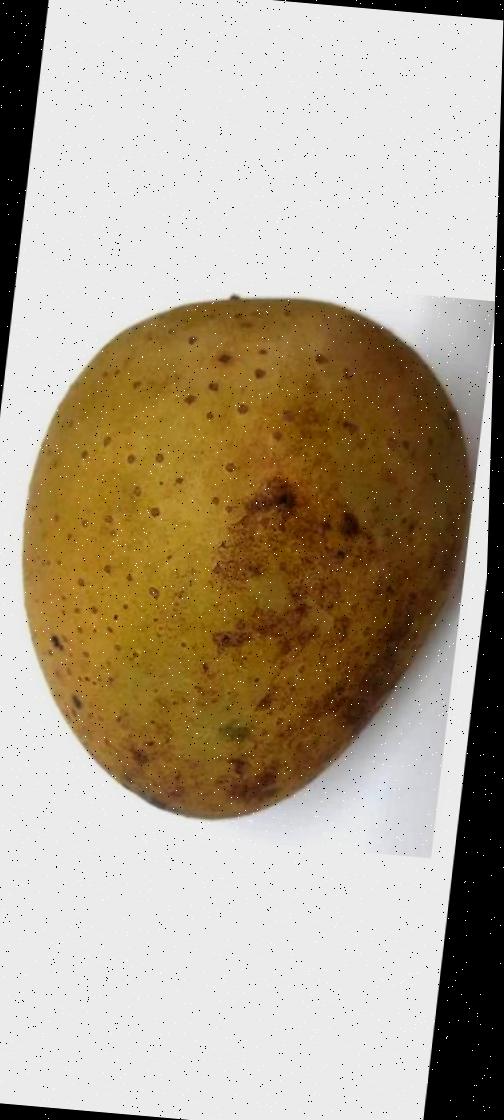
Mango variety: Gourmoti